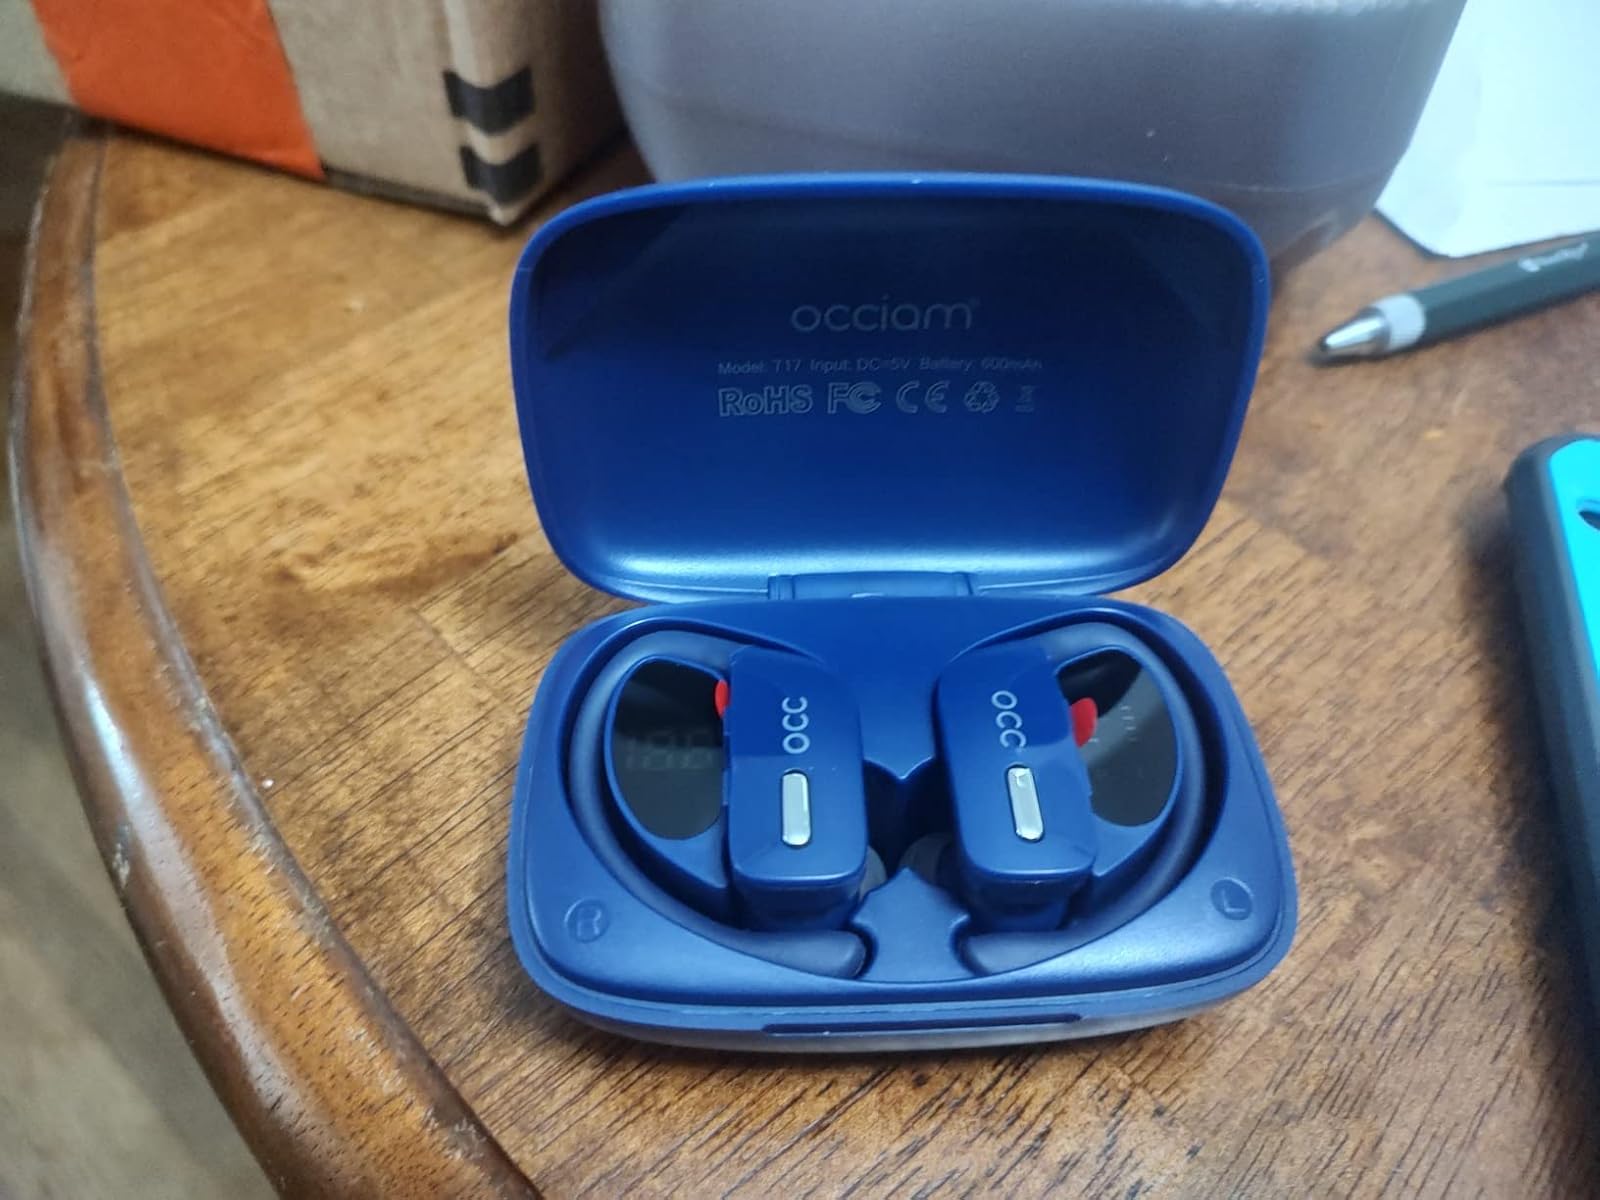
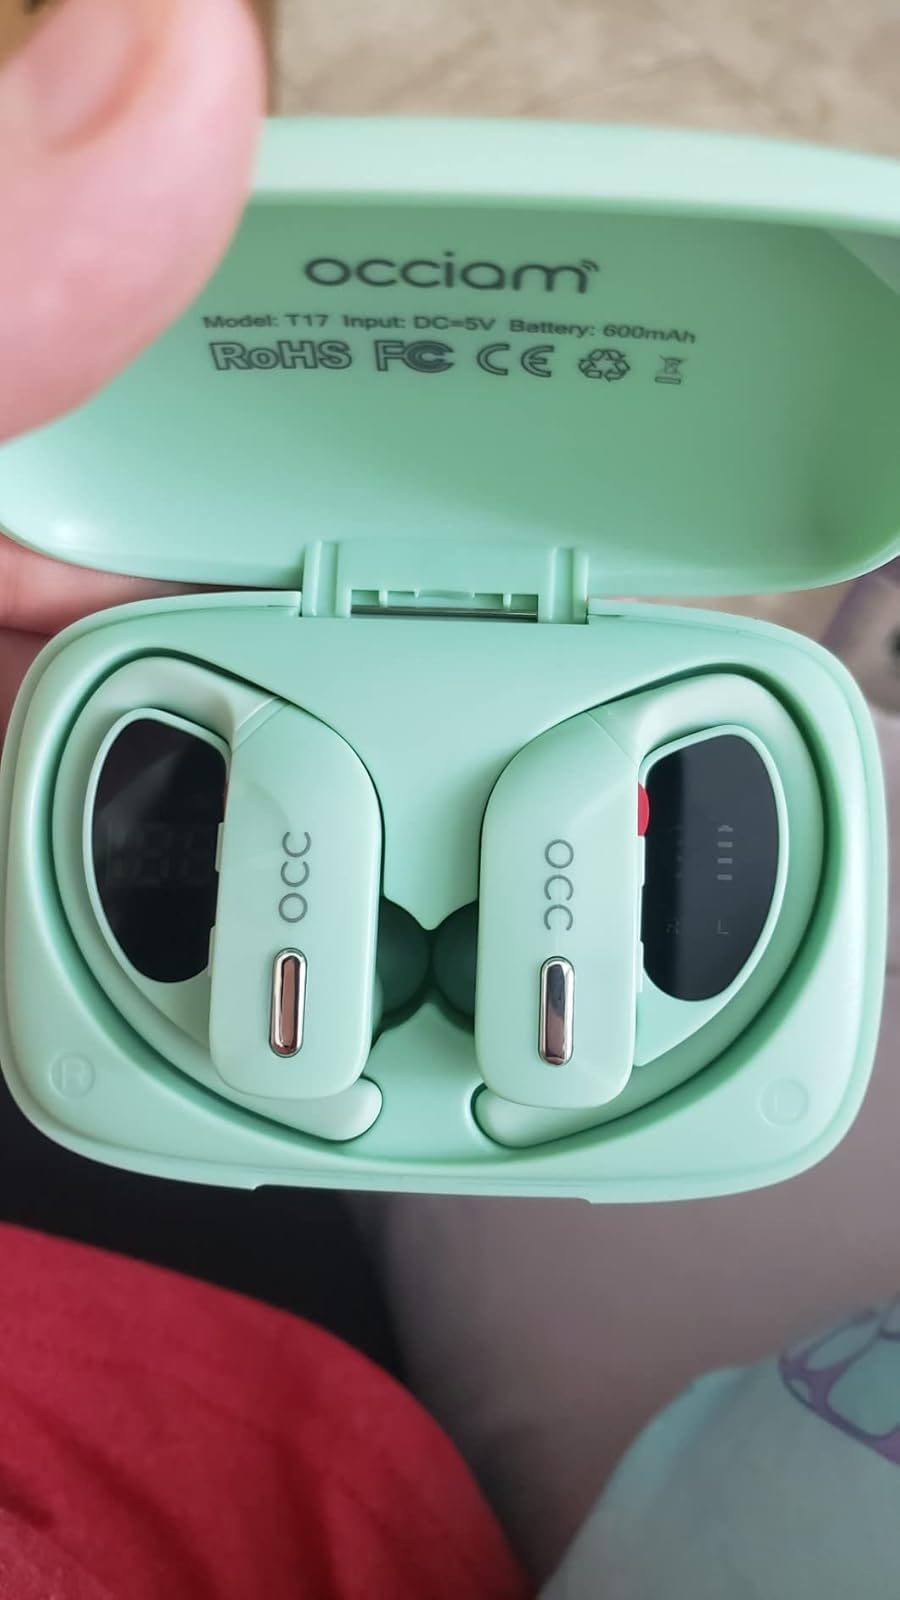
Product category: earbuds
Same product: no